SeaBASS (data archive)

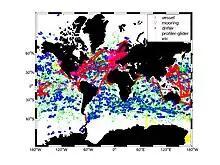
Data are archived in the SeaBASS repository from field campaigns throughout the world, similar to the distribution of the ocean data shown in this example map.

The SeaWiFS Bio-optical Archive and Storage System (SeaBASS) is a data archive of in situ oceanographic data used to support satellite remote sensing research of ocean color. SeaBASS is used for developing algorithms for satellite-derived variables (such as chlorophyll-a concentration) and for validating or “ground-truthing” satellite-derived data products. The acronym begins with “S” for SeaWiFS, because the data repository began in the 1990s around the time of the launch of the SeaWiFS satellite sensor, and the same data archive has been used ever since. Oceanography projects funded by the NASA Earth Science program are required to upload data collected on research campaigns to the SeaBASS data repository to increase the volume of open-access data available to the public. As of 2021 the data archive contained information from thousands of field campaigns uploaded by over 100 principal investigators.